Douglas Freshfield

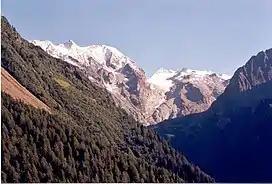
Adamello seen from the Tonale Pass road

The low elevation of the valleys, their sunny exposure, and the gentle slope of their hillsides, give the scenery an air of richness rarely found at the base of great snow-mountains. The frequent and gay-looking villages, the woods of chestnuts, the knots of walnut-trees, the great fields of yellow-podded maize, the luxuriant vines and orchards, have the charm which the spontaneous bounty and colour of southern nature always exercise on the native of the more reserved and sober North. No contrast could be at once more sudden and more welcome than that offered by these softer landscapes to the eye fresh from the rugged granite of the Adamello chain.